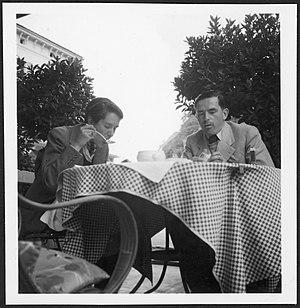
Erika Julia Hedwig Mann, née le 9 novembre 1905 à Munich, morte le 27 août 1969 à Zurich, fille aînée du romancier allemand Thomas Mann et de Katia Mann, est une femme de lettres, comédienne et chanteuse allemande.
Angelus Gottfried Thomas Mann, dit Golo, né le 27 mars 1909 à Munich et mort le 7 avril 1994 à Leverkusen, est un historien, écrivain et philosophe allemand.
Le Moulin à poivre était une troupe de cabaret politique anti-nazie légendaire qui réalisa son premier spectacle le 1ᵉʳ janvier 1933 à la Bonbonniere de Munich. Mais en septembre de cette même année, il dut fuir à Zurich, devenant l'un des principaux cabarets d'exil de langue allemande. Le 26 avril 1936, la 1000ᵉ représentation du Moulin à Poivre se déroula à Amsterdam